2007 FA Cup final

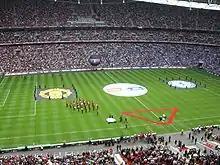
The new Wembley Stadium before the match

Both league matches between the two clubs in the 2006–07 season finished as draws. On 26 November 2006 at Manchester United's Old Trafford ground, the match ended in a 1–1 stalemate, with the goals coming from Louis Saha and Ricardo Carvalho. The two clubs met again on 9 May 2007 in their penultimate league fixture at Stamford Bridge, but, with the league already having been sewn up the weekend before, both teams rested most of their major players and the match ended 0–0.